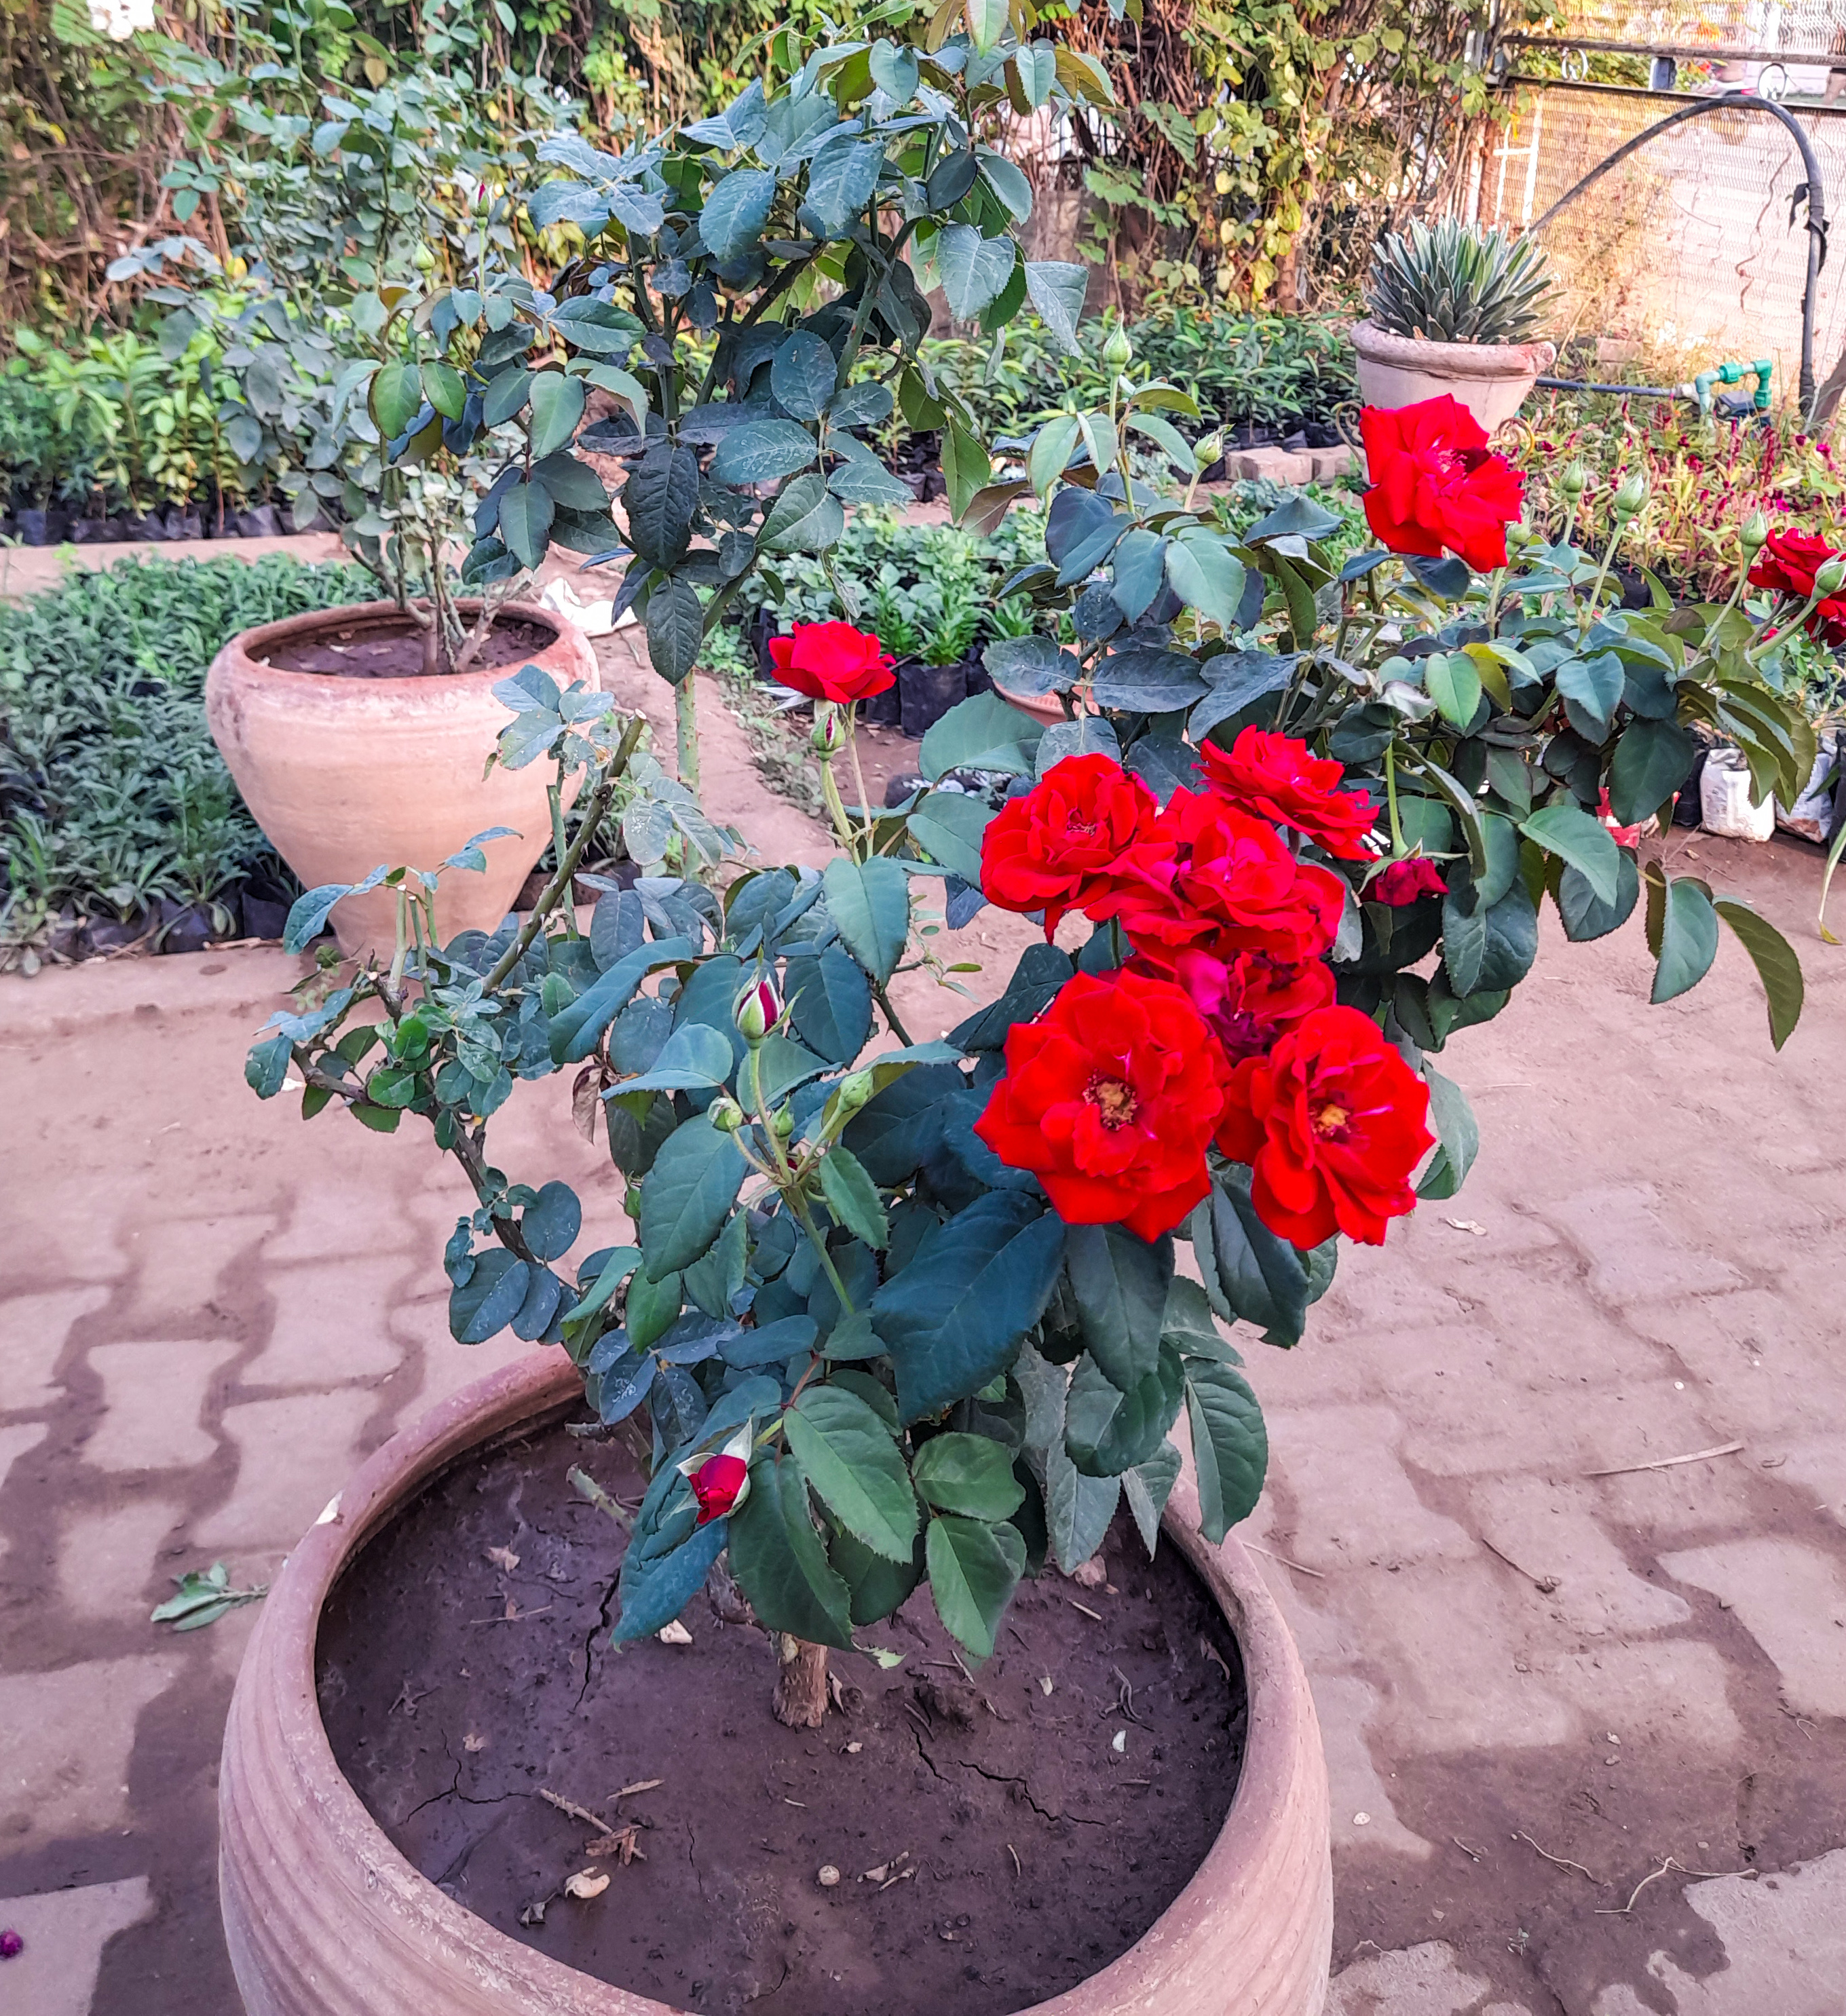
الوصف بالفصحى: زهرة حمراء متفتحة في أصيص فخارية وسط حديقة خضراء
التصنيف: Uncategorized